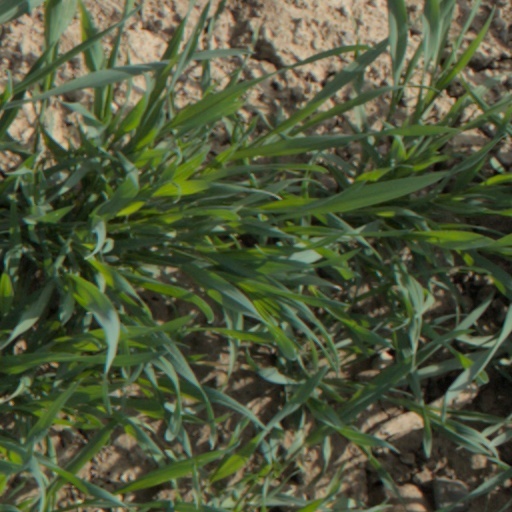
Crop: wheat